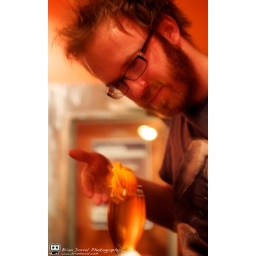
orange in your glass